LNER Peppercorn Class A2 60532 Blue Peter

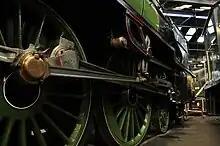
A close-up of "Blue Peter's" wheels and valve gear in 2011

On 1 October 1994, during a run from Edinburgh to York, 60532 suffered severe damage to its running gear from a catastrophic uncontrolled violent wheel slip at a wheel rotational speed of on the Durham Viaduct after an unscheduled stop at Durham station. The damaged running gear parts included the outside valve gear, coupling rods and axleboxes; a driving wheel also moved on its axle. After the incident, the locomotive was moved to Thornaby MPD, where the repair work took 18 months to complete. On 31 May 1996, 60532 was then moved again to the NYMR for running in. The locomotive resumed its mainline career in November 1996, working a charter from Middlesbrough to Preston via Newcastle and Carlisle.